Question: What color is the horse?
Tambaya: Mene launi dokin?
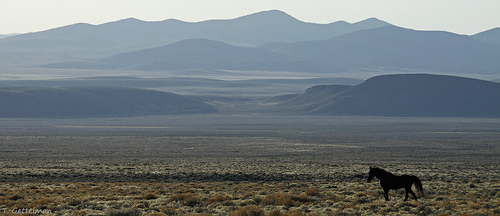
Answer: Black.
Amsa: Baƙi.